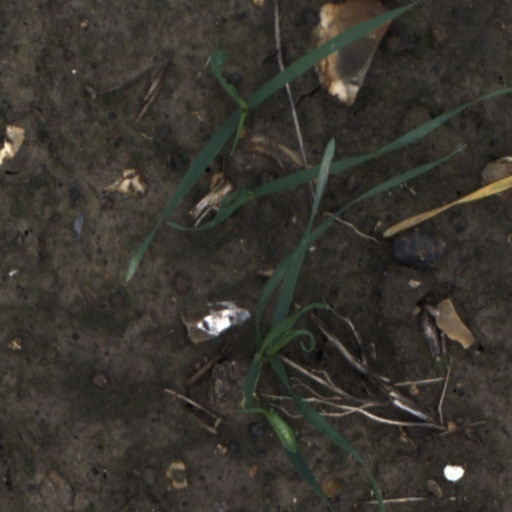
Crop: wheat